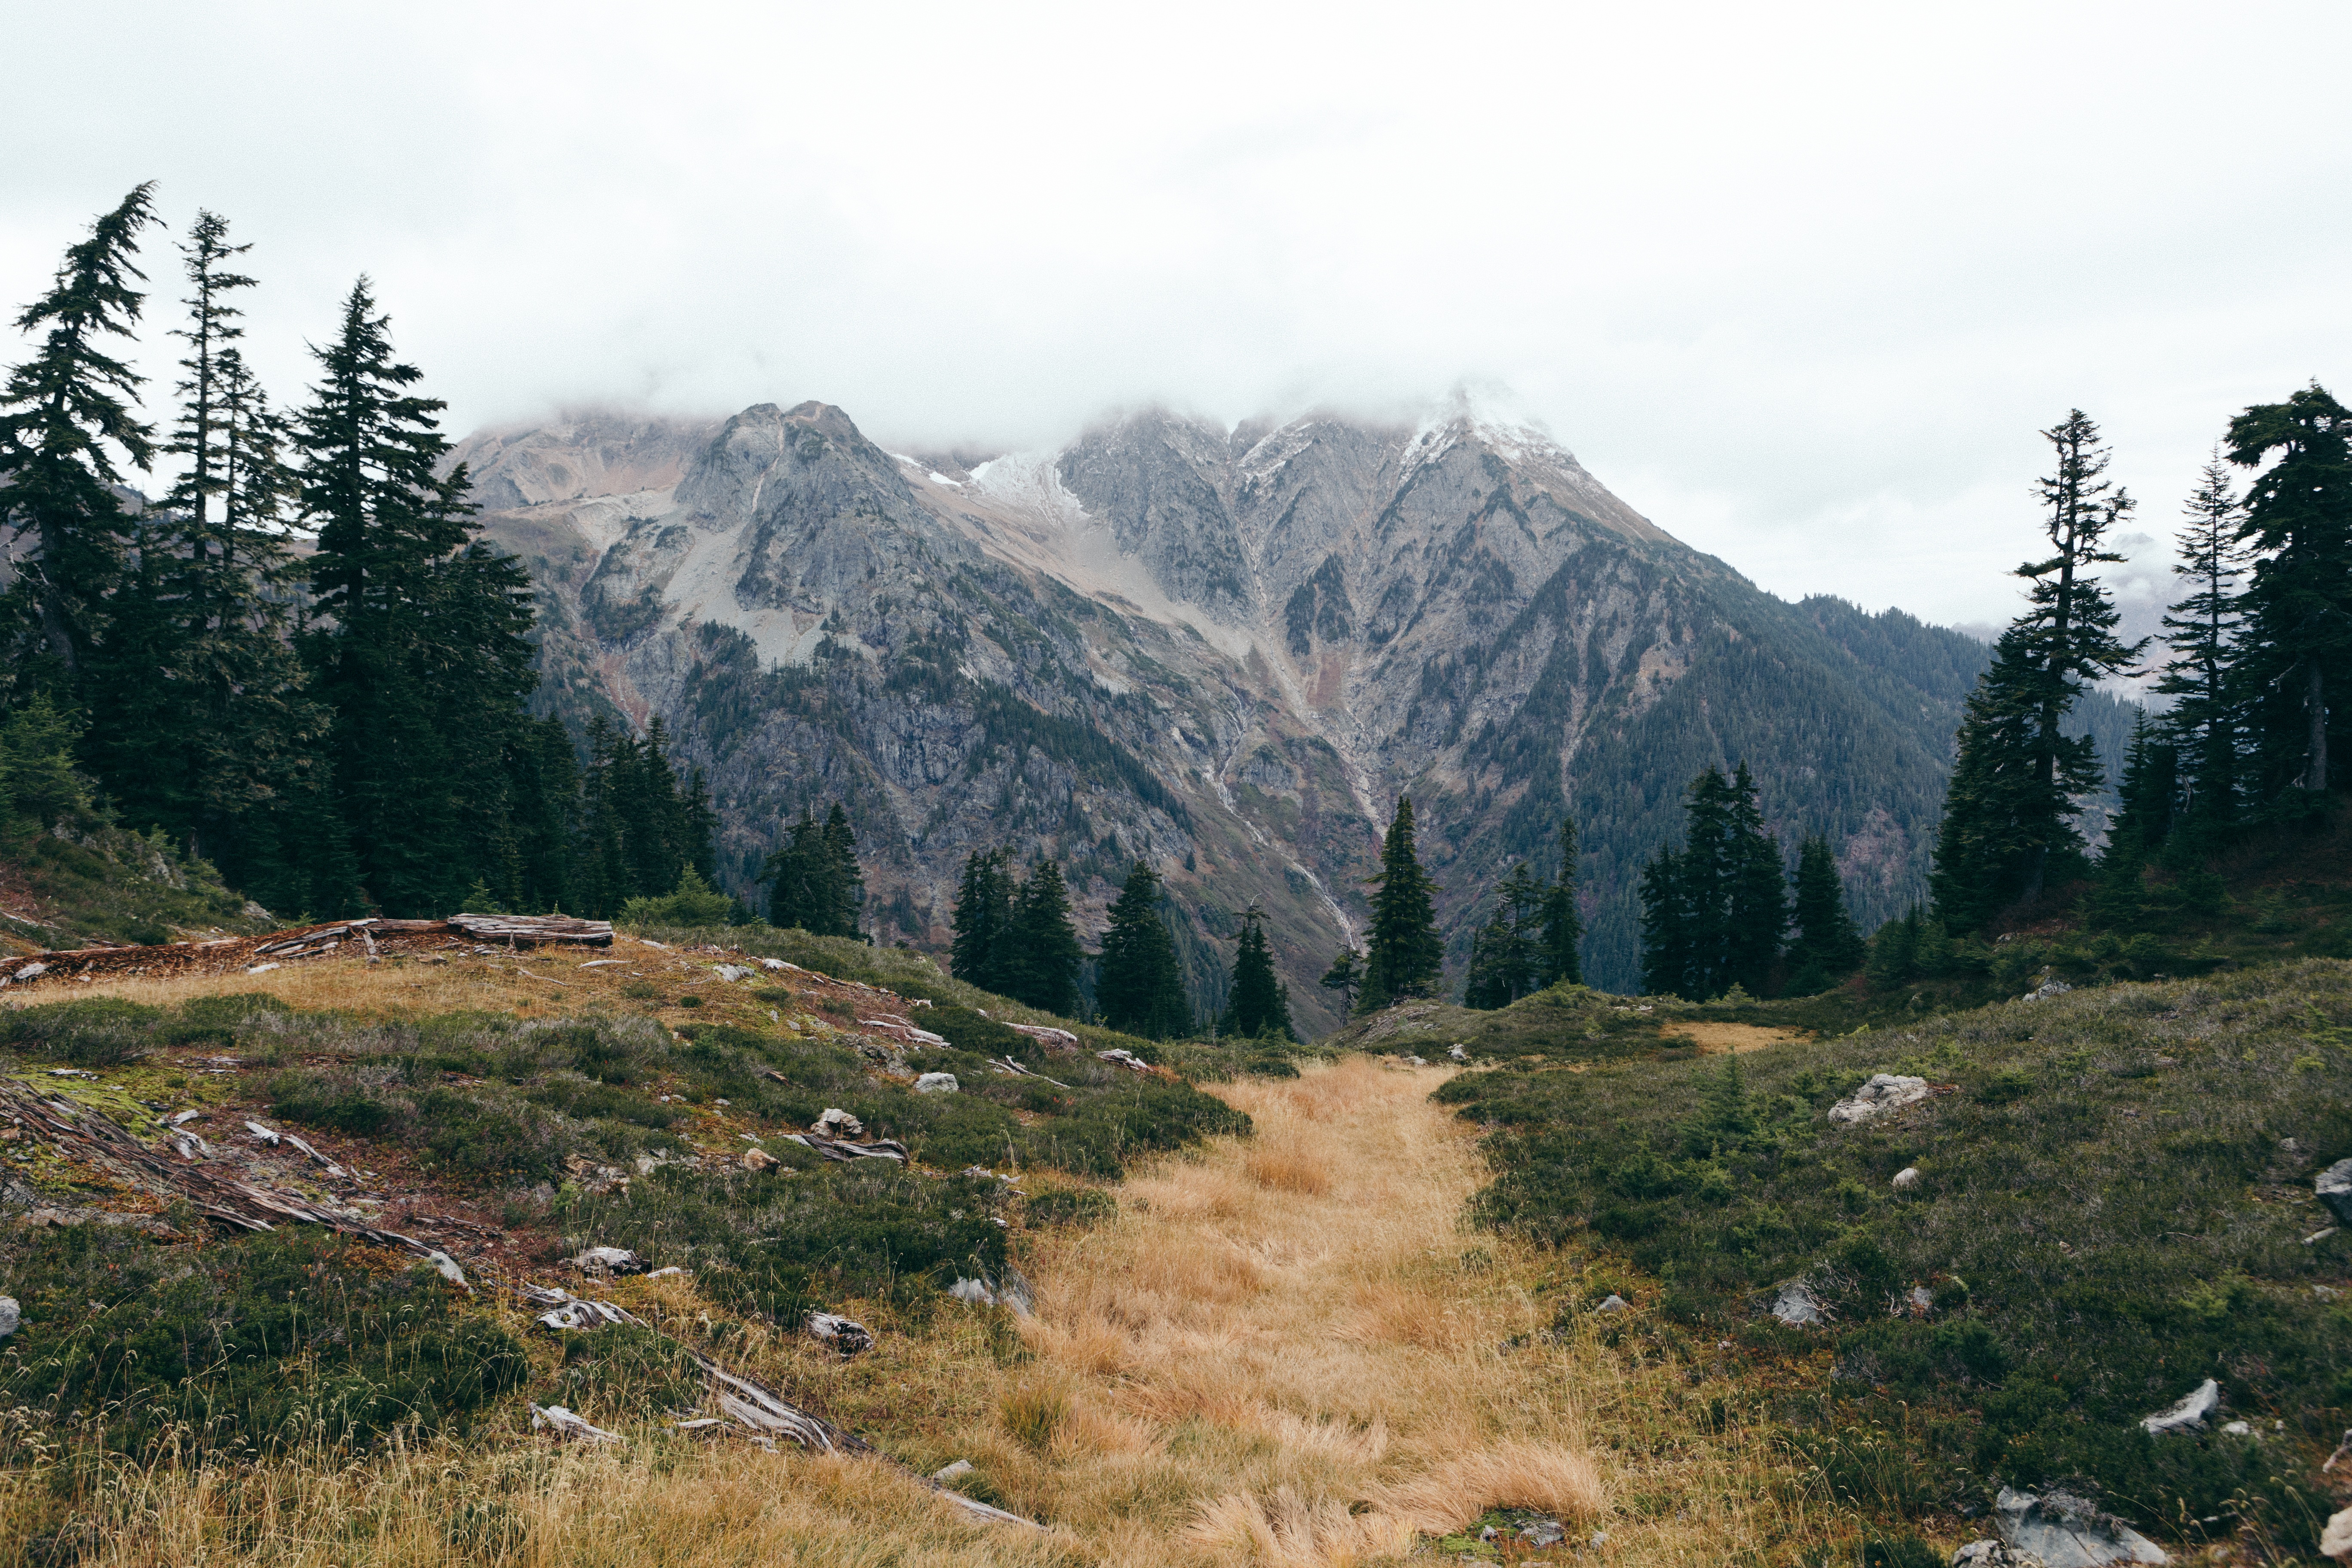
tree, forest, wilderness, walking, mountain, trail, meadow, hill, valley, mountain range, national park, ridge, summit, geology, plateau, fell, ecosystem, landform, mountain pass, geographical feature, mountainous landforms, temperate coniferous forest